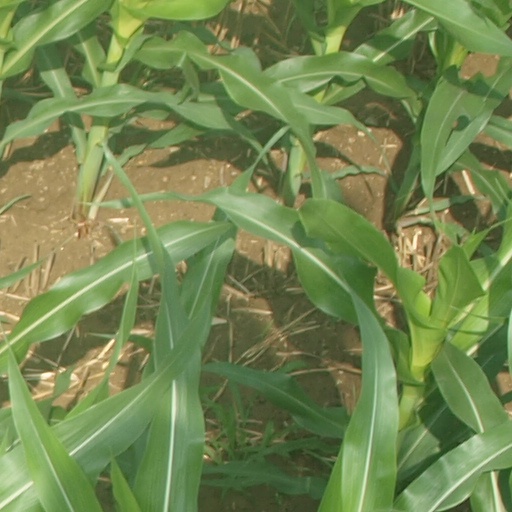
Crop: maize; corn